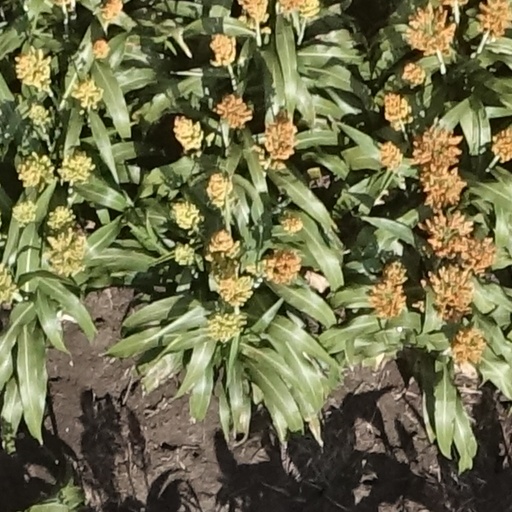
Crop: sorghum